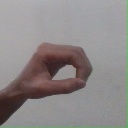
अक्षर: औ